Bottle wall

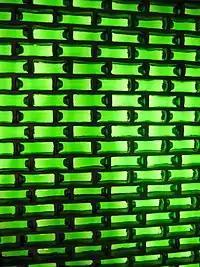
WOBO bottle wall, Amsterdam

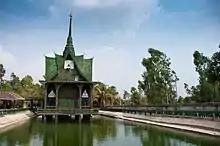
Wat Pa Maha Chedi Kaew, built by monks

The use of empty vessels in construction dates back at least to ancient Rome, where many structures used empty amphorae embedded in concrete. This was not done for aesthetic reasons, but to lighten the load of upper levels of structures, and also to reduce concrete usage. This technique was used for example in the Circus of Maxentius.